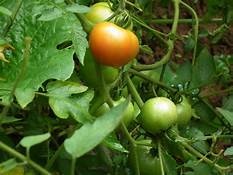
Label: tomato